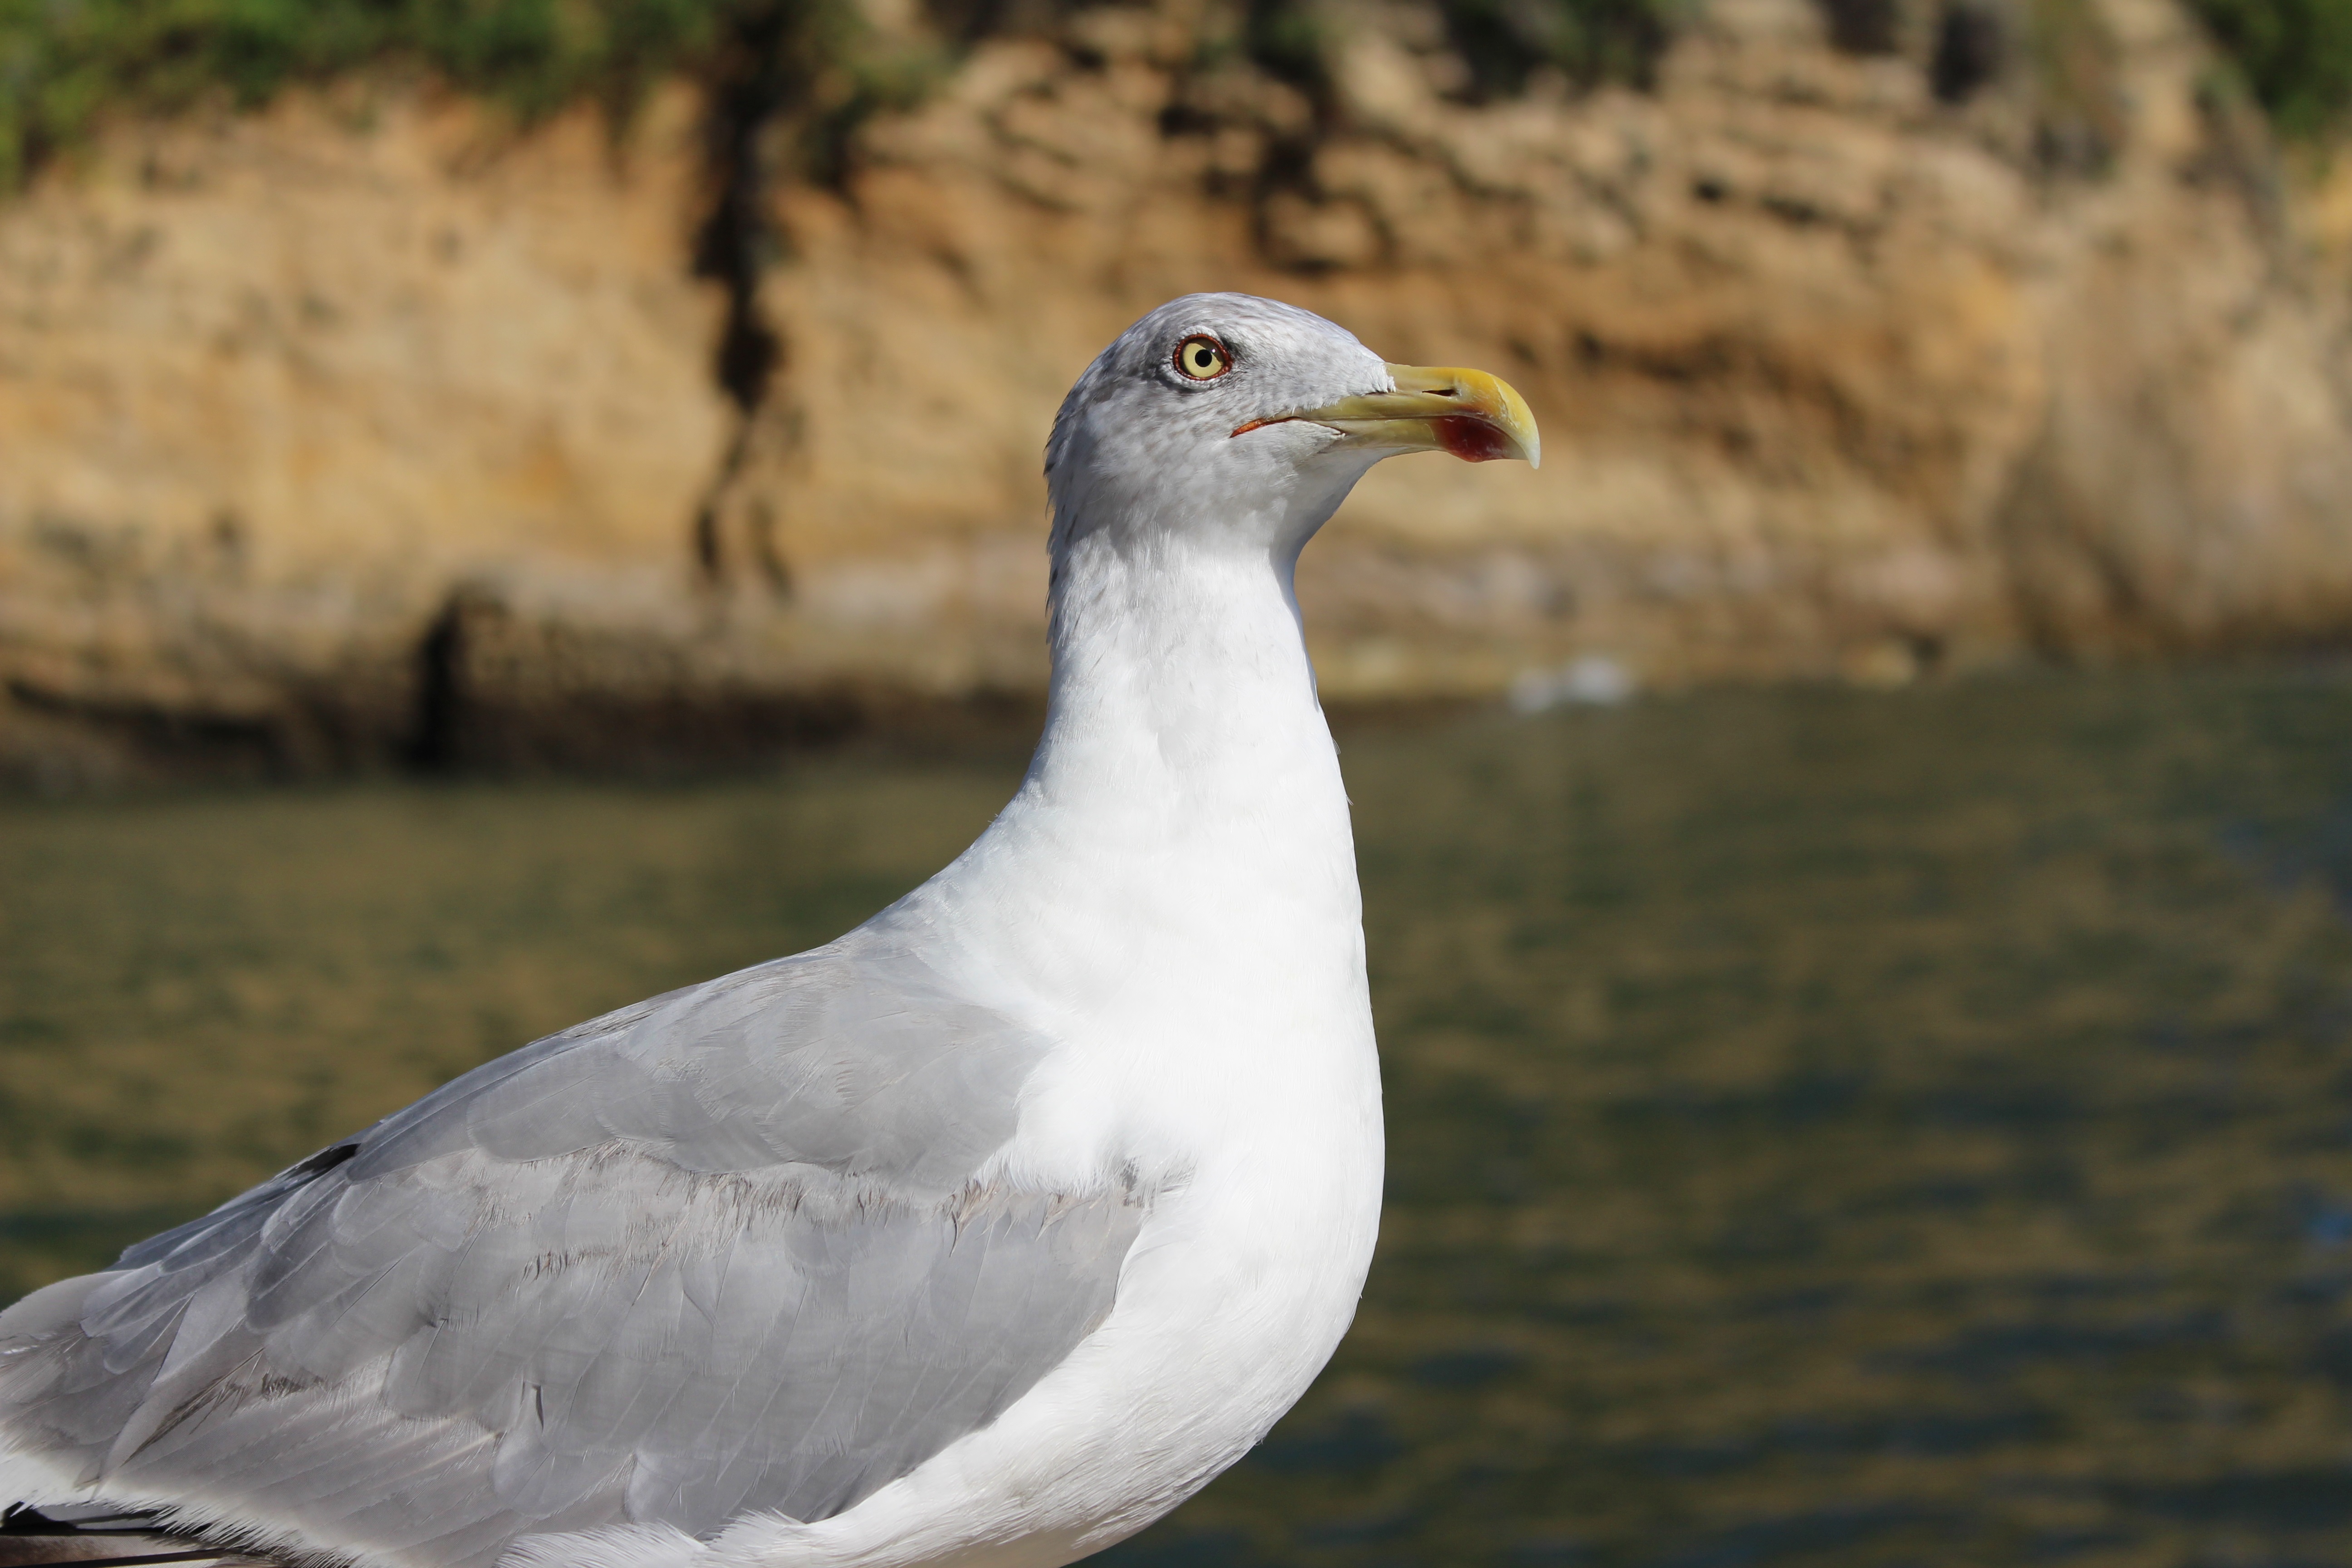
sea, nature, bird, seabird, seagull, wildlife, gull, beak, fauna, vertebrate, albatross, water bird, charadriiformes, european herring gull, stock dove